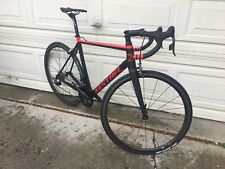
Vehicle type: Bikes